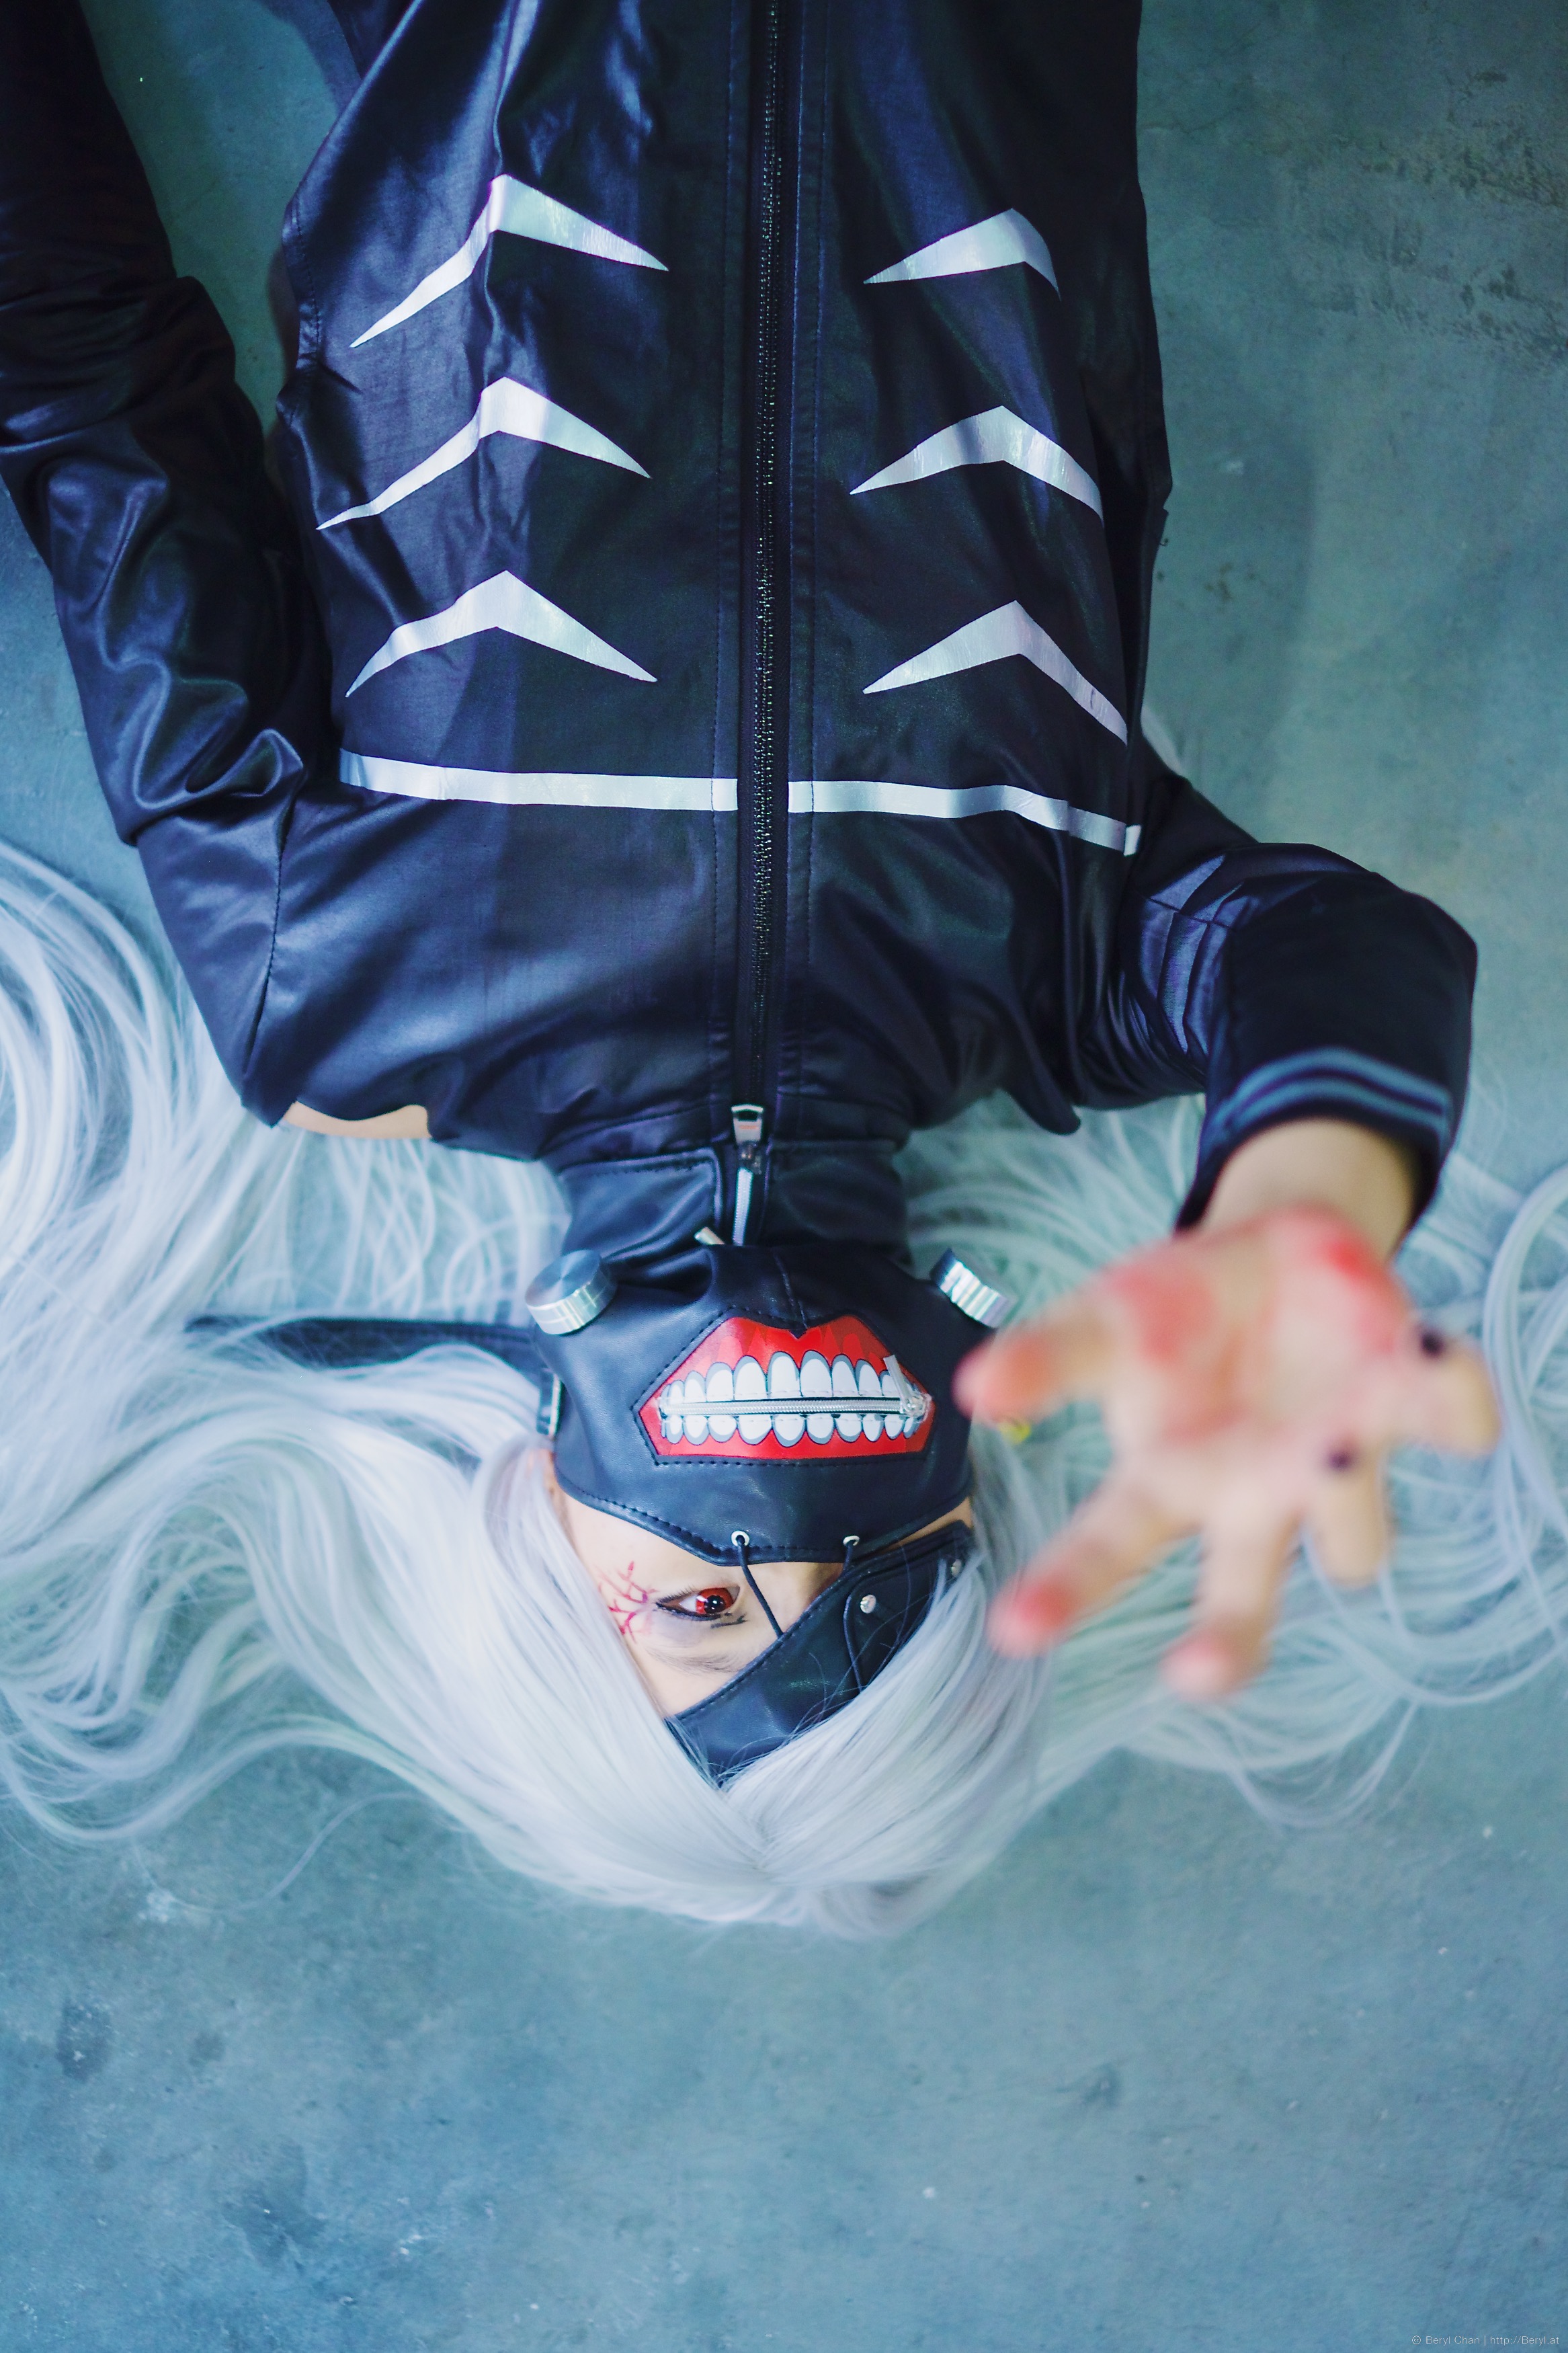
water, cold, bokeh, blur, girl, cute, fujifilm, portrait, colourful, space, blue, face, cosplay, fun, cool, 35mm, canton, soft, costume, china, anime, comiccon, mirrorless, finetuning, xe1